List of liberal theorists

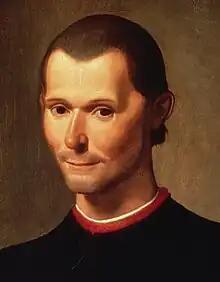
Niccolò Machiavelli

Niccolò Machiavelli (Florence, 1469–1527), best known for his "Il Principe" was the founder of realist political philosophy, advocated republican government, citizen armies, protection of personal property, and restraint of government expenditure as being necessary to the liberties of a republic. He wrote extensively on the need for individual initiative—"virtu"—as an essential characteristic of stable government. He argued that liberty was the central good which government should protect, and that "good people" would make good laws, whereas people who had lost their virtue could maintain their liberties only with difficulty. His Discourses on Livy outlined realism as the central idea of political study and favored "Republics" over "Principalities".